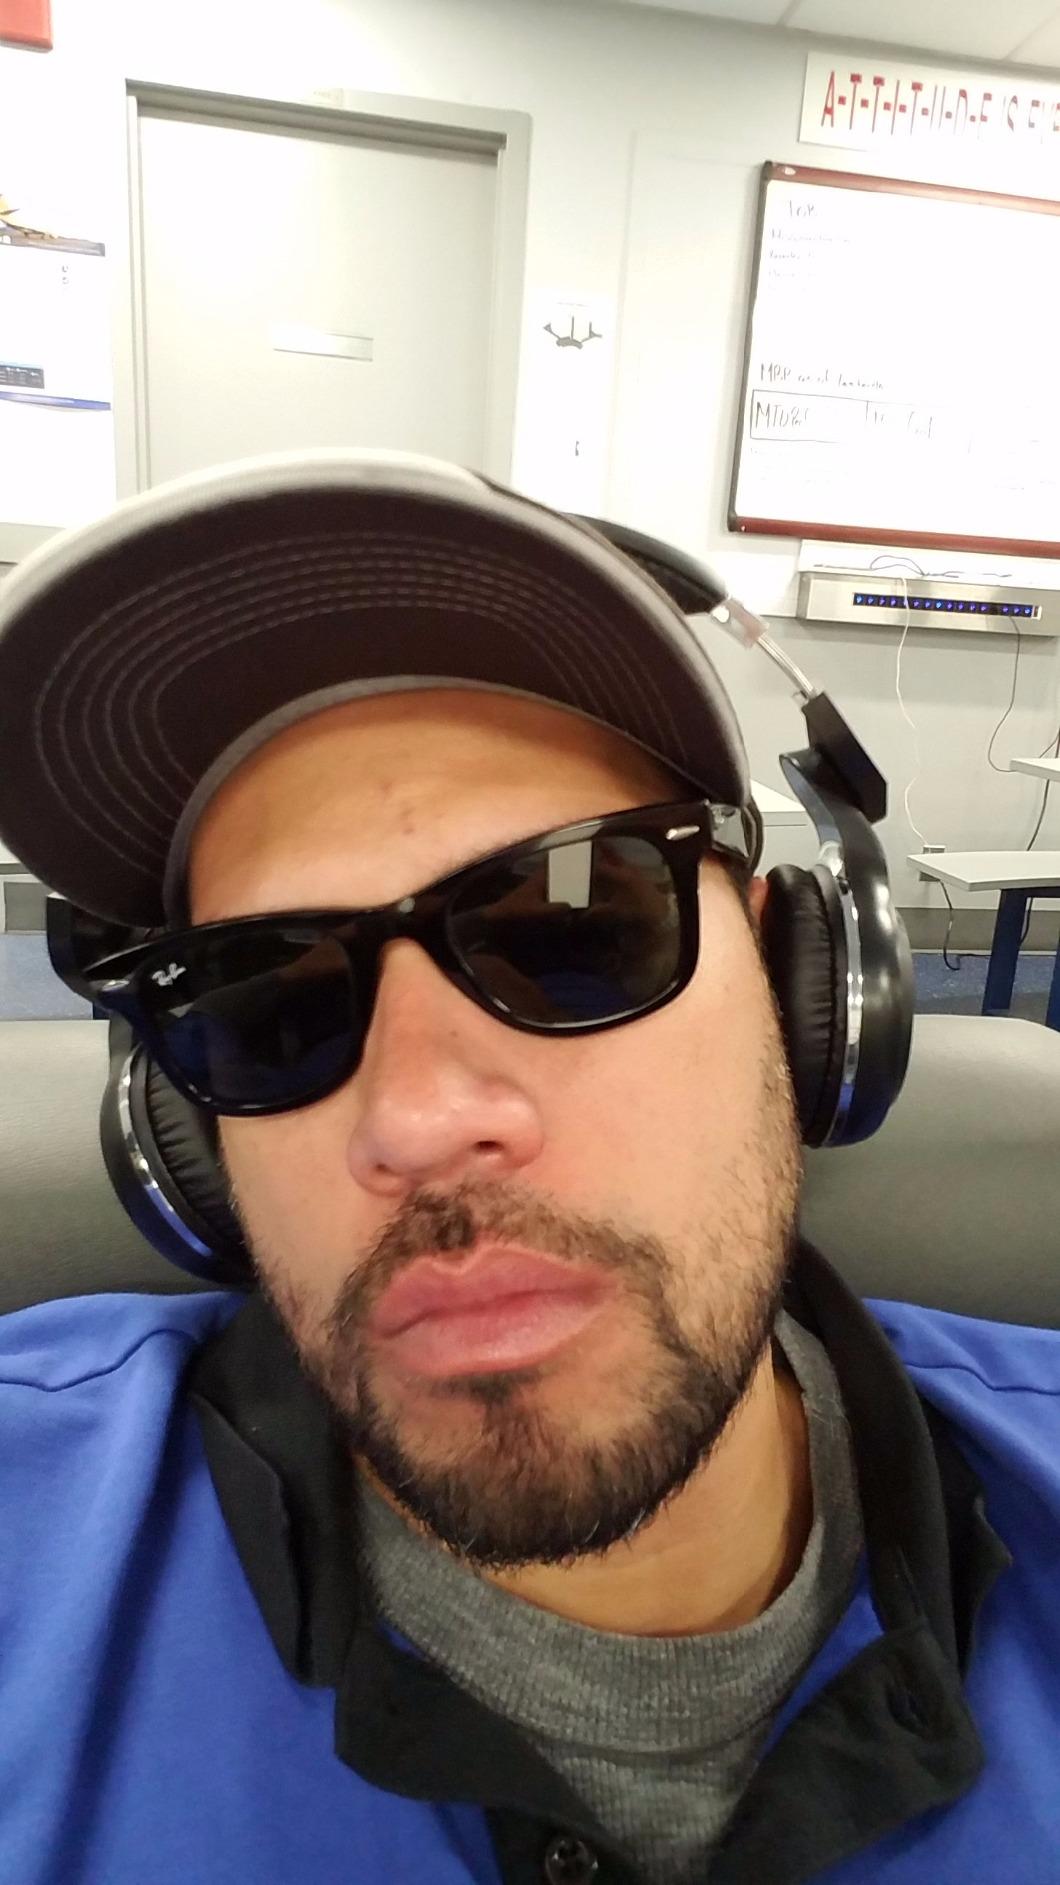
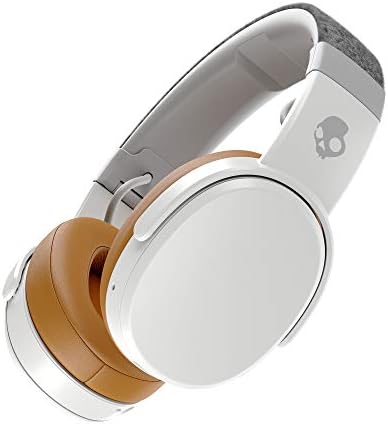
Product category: headphones
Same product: no